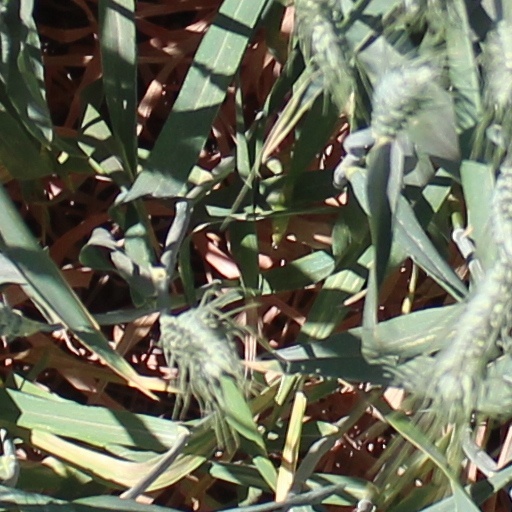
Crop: wheat